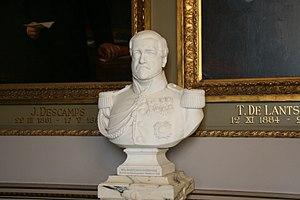
Emmanuel Vanderlinden, baron d'Hooghvorst est un général et homme politique belge de tendance catholique qui joua un rôle majeur lors de la Révolution belge. Il est le frère de Joseph van der Linden d'Hooghvorst. Il fut également bourgmestre de Meise de 1807 à 1866. Il était connu dans ce village pour sa générosité.